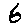
Label: 6